LMS Fowler Class 4F

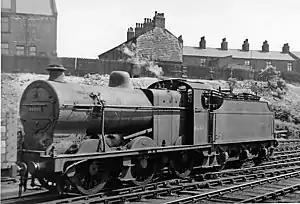
44444 at Stockport, 1950

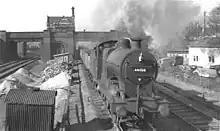
An earlier view of 44458, this time passing Water Orton.

The London, Midland and Scottish Railway (LMS) Fowler Class 4F is a class of 0-6-0 steam locomotive designed for medium freight work. They represent the ultimate development of the Midland Railway's six-coupled tender engines. Many trainspotters knew them as "Duck Sixes", a nickname derived from their wheel arrangement.